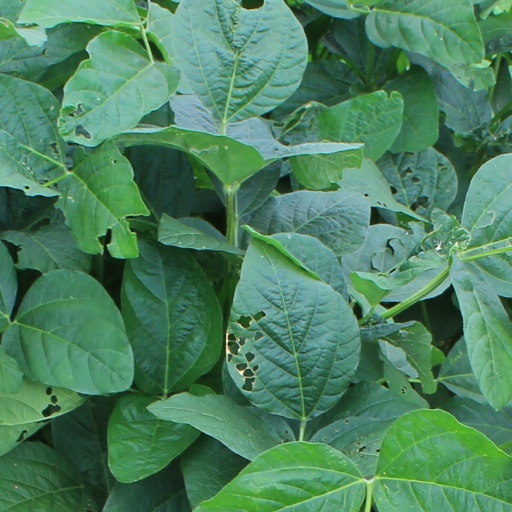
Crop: soybean